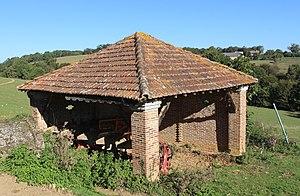
Lavoir de Marquerie (Hautes-Pyrénées)
La liste des lavoirs des Hautes-Pyrénées présente les lavoirs situées dans le département français des Hautes-Pyrénées.
Marquerie est une commune française située dans le département des Hautes-Pyrénées, en région Occitanie.